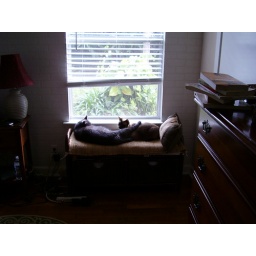
Cats in window seat